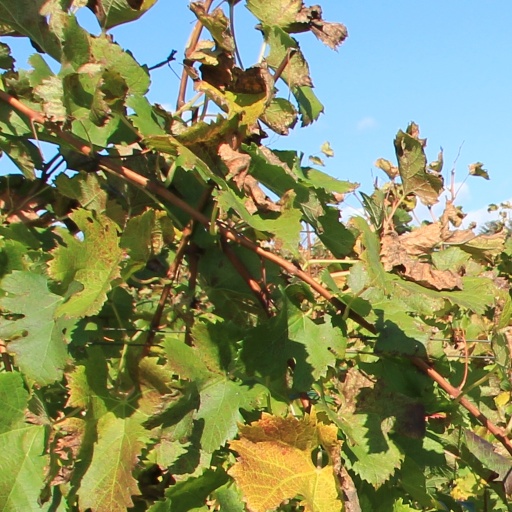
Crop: grape